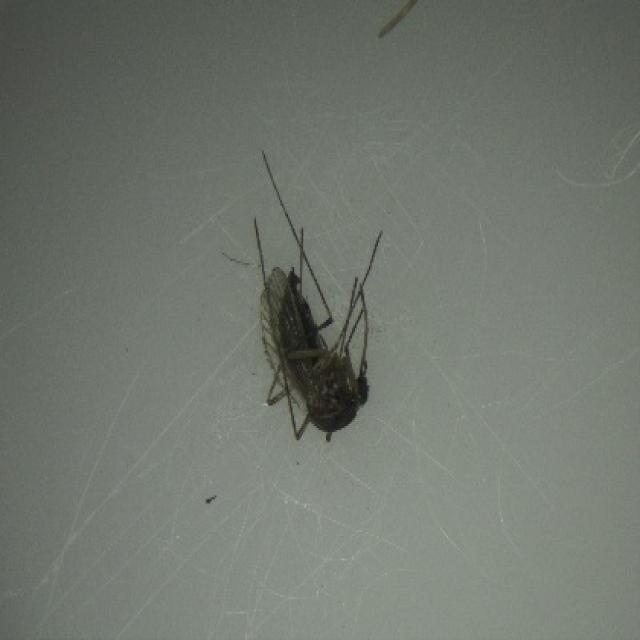
Species: aedes_vexans